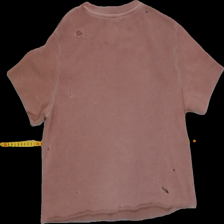
View: back
Type: Top
Category: Ladies
Brand: H&M
Colors: Pink
Material: 66% cotton, 34% polyester
Cut: Cropped, C-collar
Size: M
Trend: No trend
Stains: No
Price range: <50
Recommended usage: Export